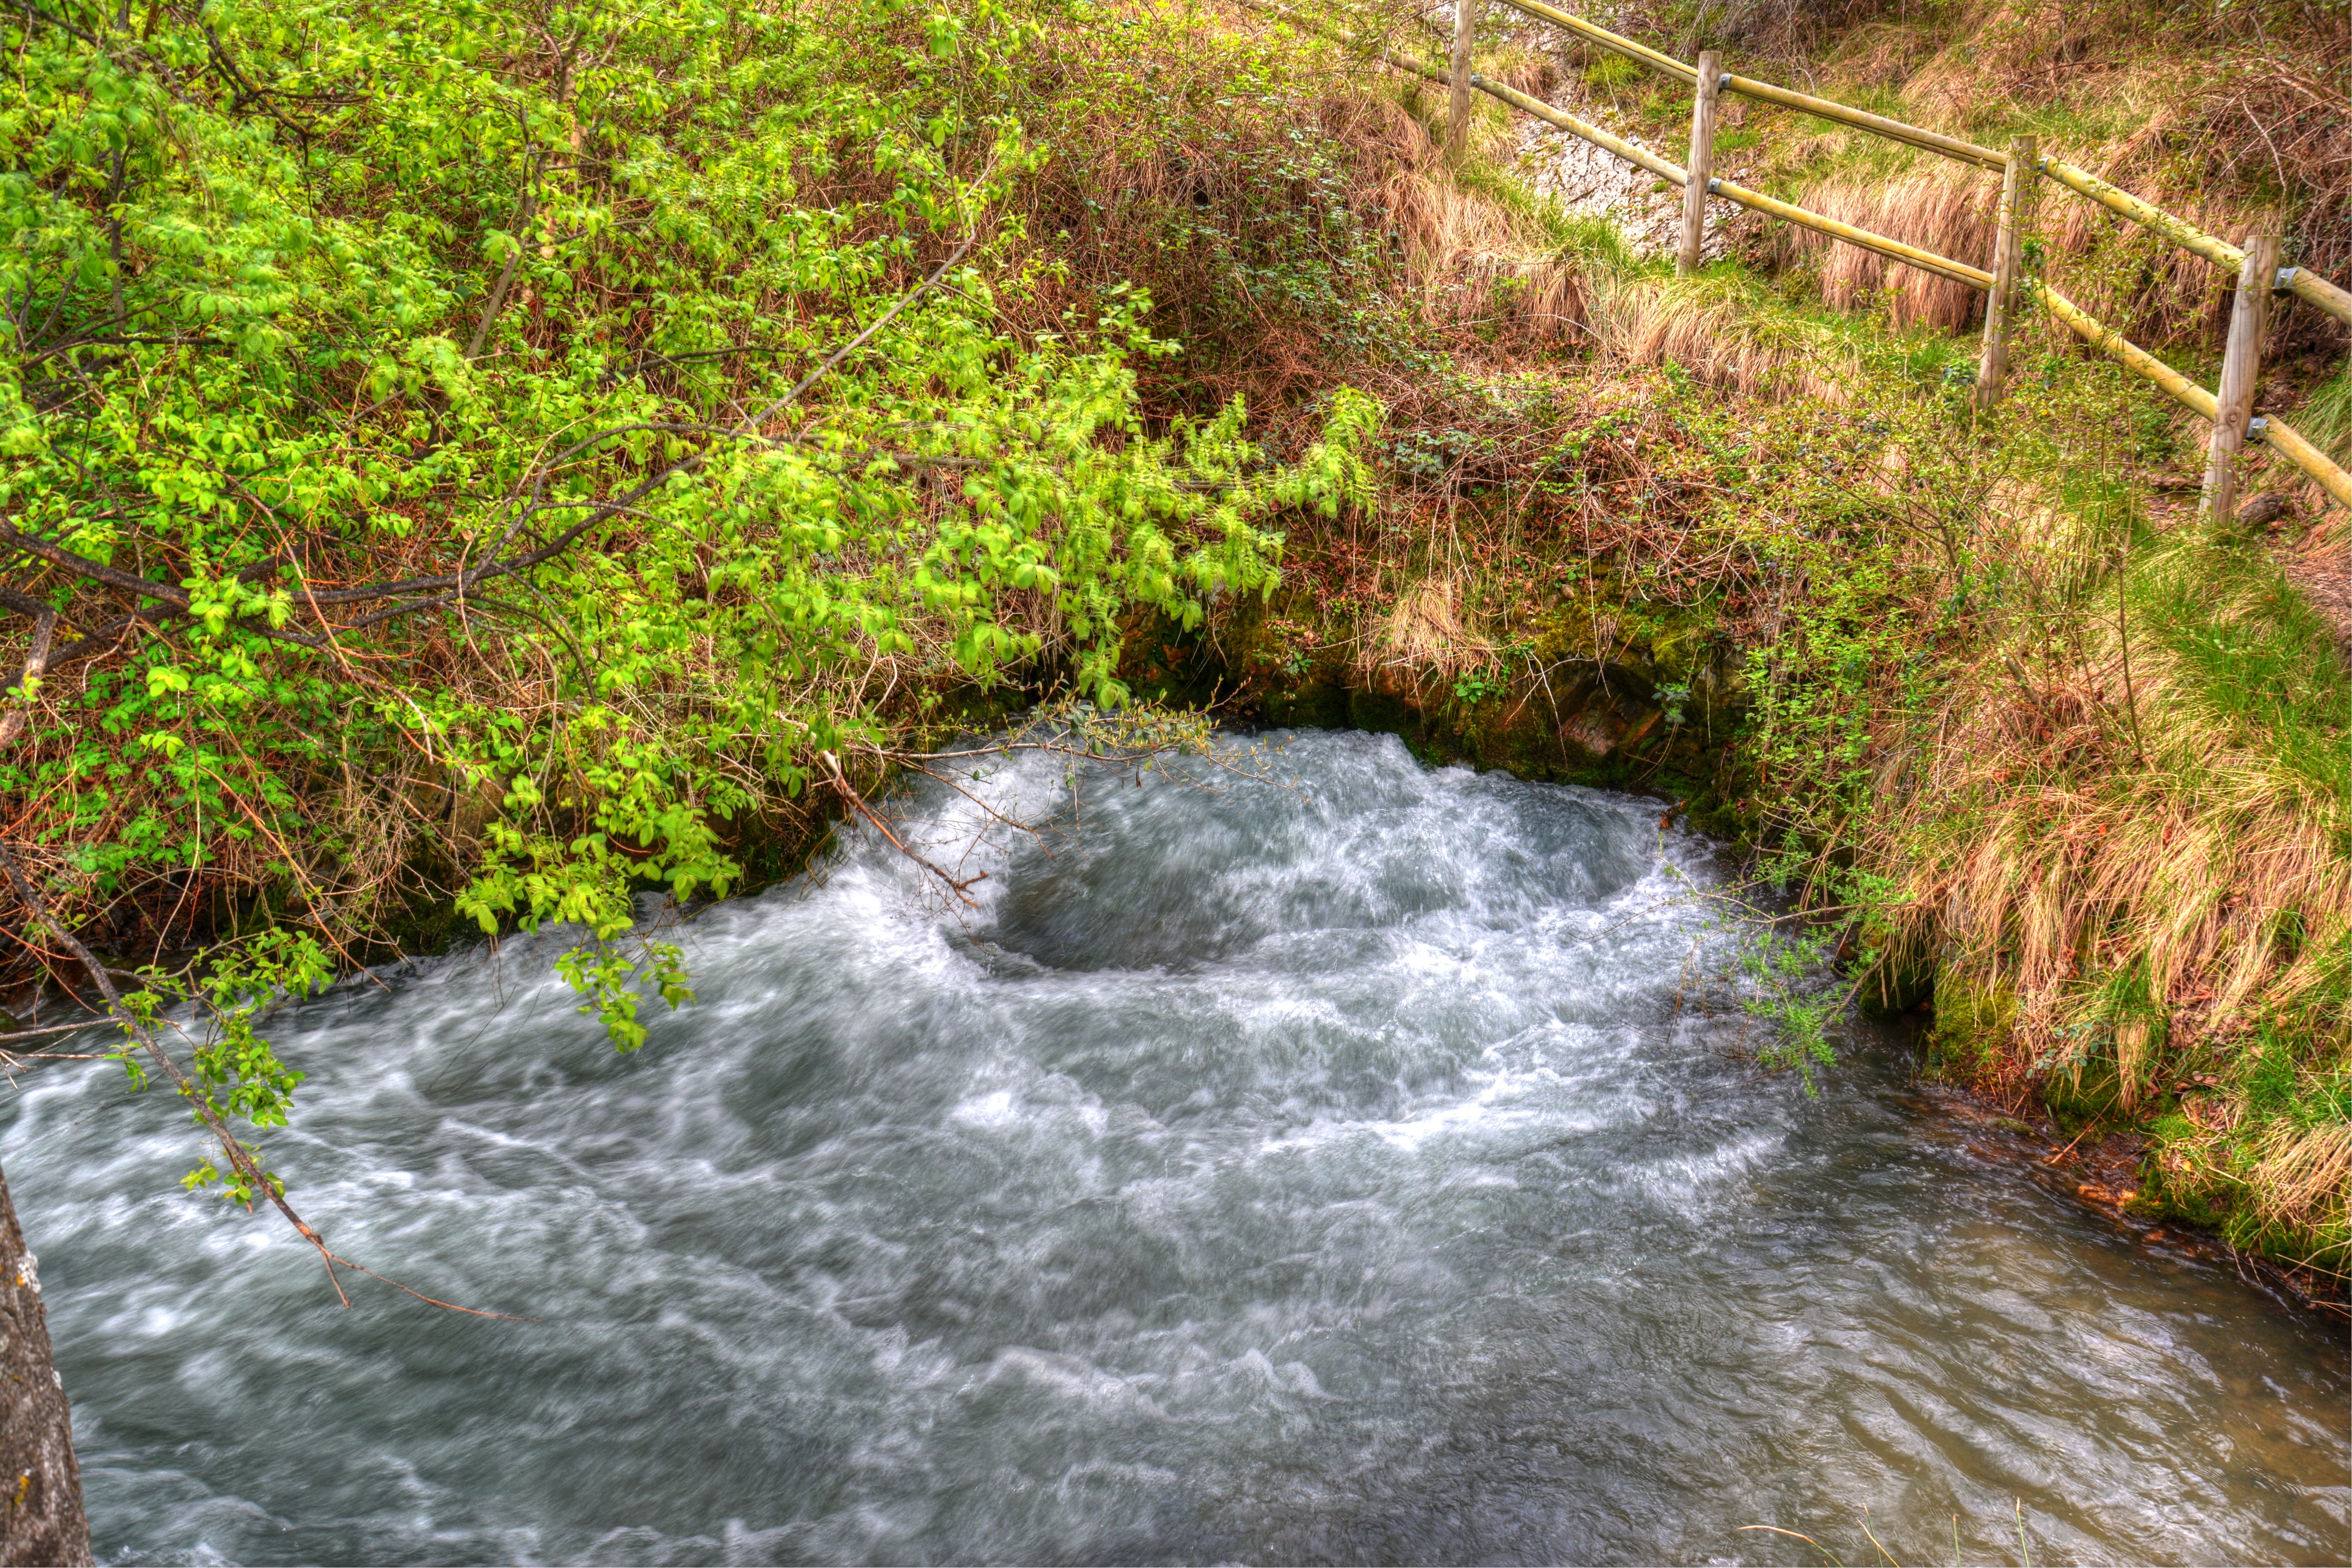
water, creek, trail, river, stream, spring, rapid, waterway, body of water, ravine, vozmediano, moncayo, woodland, water feature, ecosystem, watercourse, stream bed, the source, river queiles, landform, geographical feature